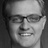
Emotion: happy